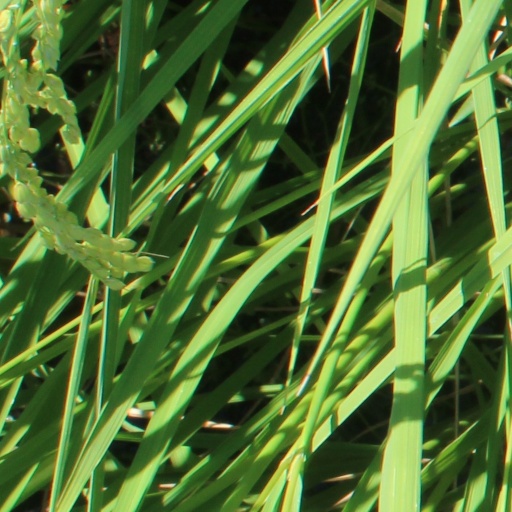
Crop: rice